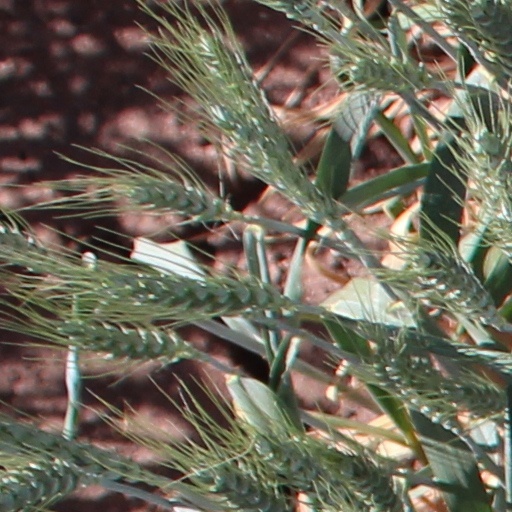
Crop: wheat